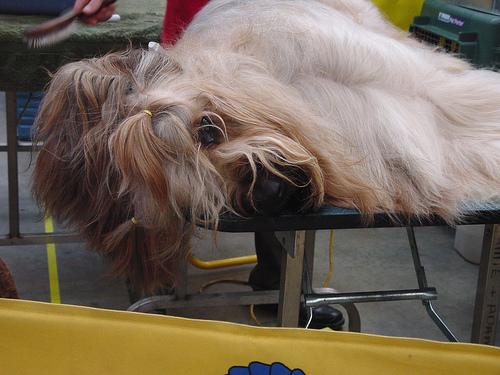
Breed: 230-n000041-briard